New London and East Lyme Street Railway

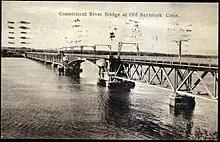
The Connecticut River bridge

The line began at the Parade in downtown New London, adjacent to New London Union Station. Cars ran on trackage rights over Connecticut Company local lines along Bank Street to the beginning of NL&EL trackage at Montauk Avenue. The route ran alongside the Boston Post Road (now U.S. Route 1) to Oswegatchie, where a carhouse was located on Niantic River Road. The line ran south on Niantic River Road, crossed Smith Cove (what is now Keeny Cove) on a high trestle, and followed Oswegatchie Road to where it rejoined the Post Road at Keeney's Corner. At Golden Spur (where the Post Road crossed the Niantic River), the company built the Golden Spur Amusement Park to draw weekend ridership. From Flanders Four Corners, the line ran south along Flanders Road (now CT-161) to the New Haven Railroad's Niantic station on Main Street (CT-156) in downtown Niantic. From Montauk Avenue to Niantic, the company operated of main track and of passing sidings.